Arapaleeswarar Temple, Kolli Hills

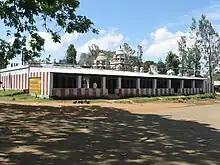
Arapaleeswarar Temple at Kolli Hills

Arapaleeswarar temple, Kolli Malai, also known as Arappalli is a Siva temple in Kolli Hills in Namakkal District in Tamil Nadu (India).